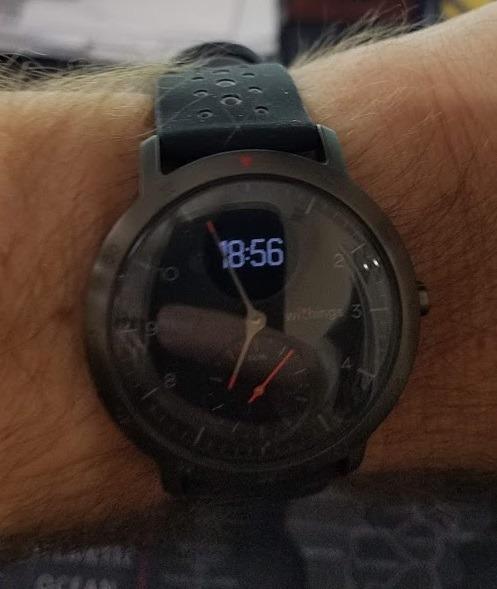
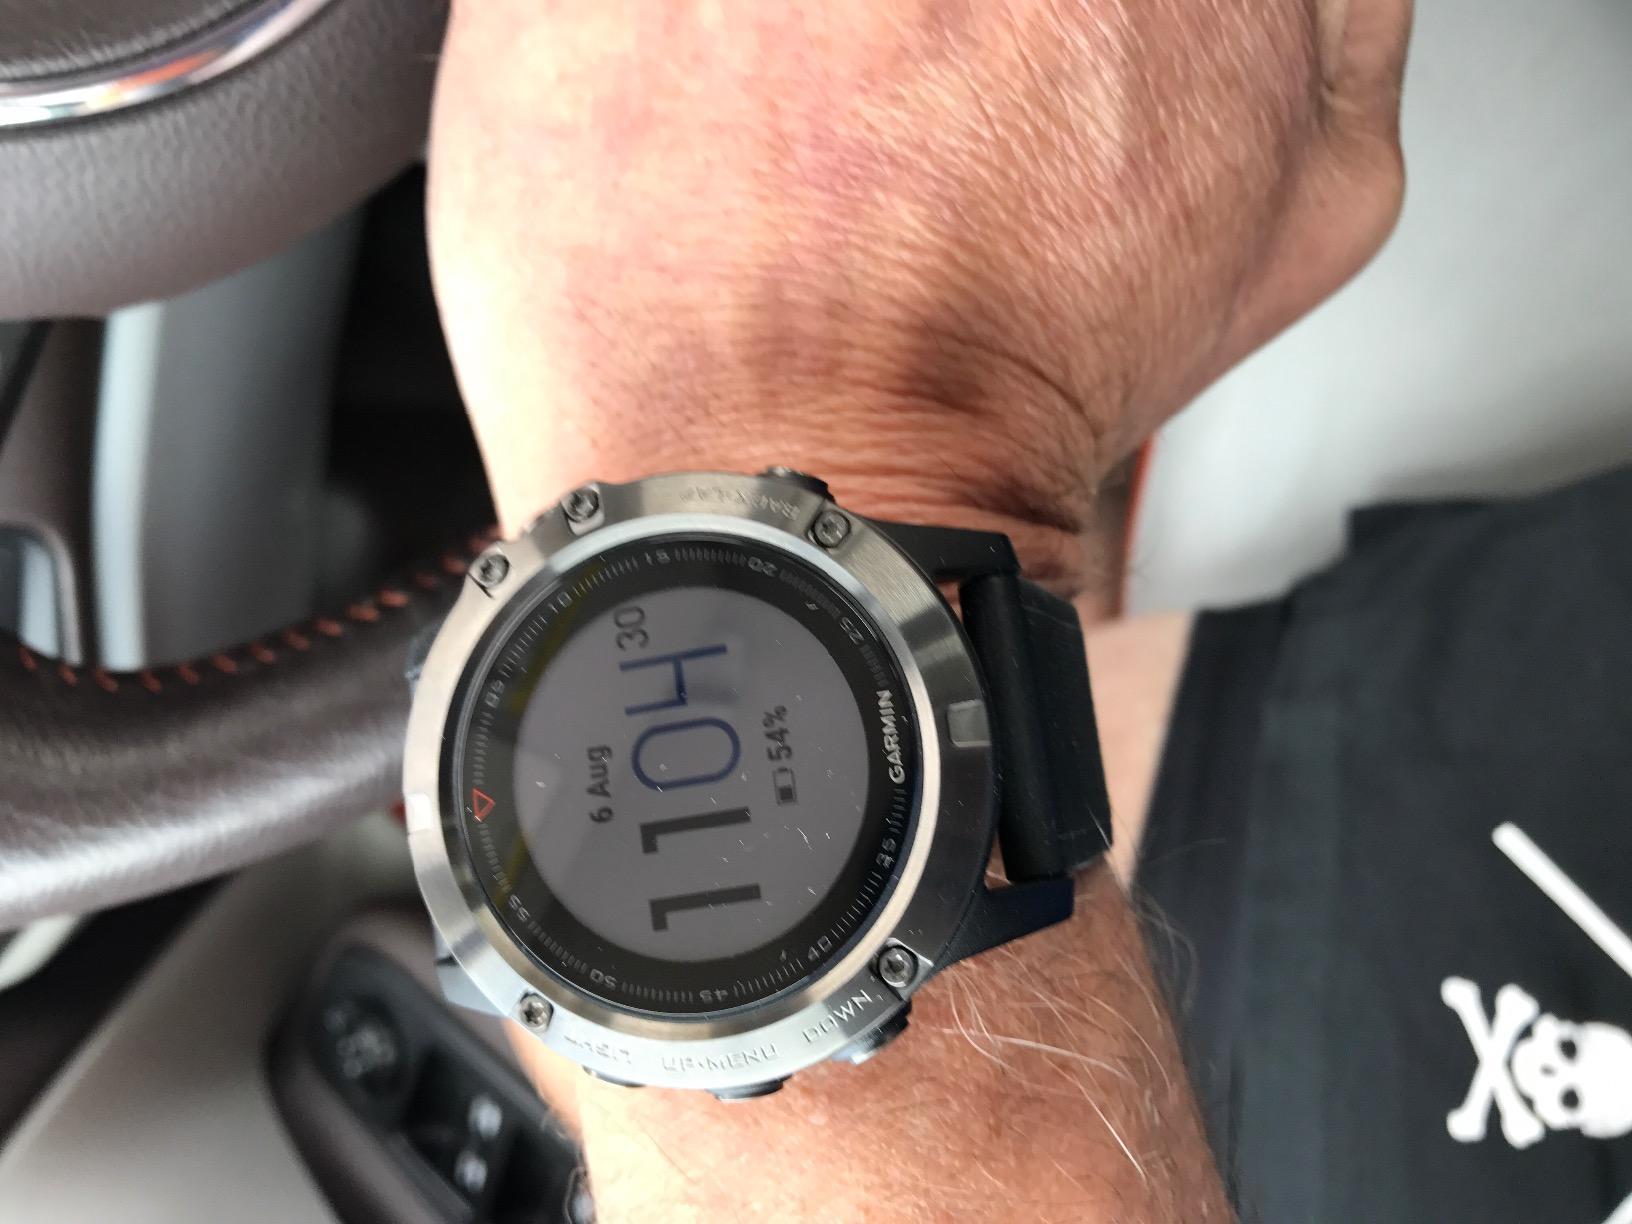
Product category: smartwatch
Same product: no